Kenneth Bainbridge

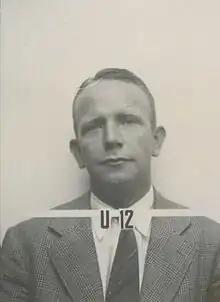
Bainbridge's Los Alamos badge

In September 1940, with World War II raging in Europe, the British Tizard Mission brought a number of new technologies to the United States, including a cavity magnetron, a high-powered device that generates microwaves using the interaction of a stream of electrons with a magnetic field. This device, which promised to revolutionize radar, demolished any thoughts the Americans had entertained about their technological leadership. Alfred Lee Loomis of the National Defense Research Committee established the Radiation Laboratory at the Massachusetts Institute of Technology to develop this radar technology. In October, Bainbridge became one of the first scientists to be recruited for the Radiation Laboratory by Ernest Lawrence. Bainbridge spent two and a half years at the Massachusetts Institute of Technology’s Radiation laboratory working on radar development. The scientists divided up the work between them; Bainbridge drew pulse modulators. Working with the Navy, he helped develop high-powered radars for warships. Then from March 1941 to May 1941, Bainbridge was sent to England to discuss radar development with the English. While he was in England, he was able to see firsthand the various radar equipment that the British had installed being used in combat. Also, while in England Bainbridge met with British scientists and learned about the British’s efforts in developing an atomic bomb. When Bainbridge returned to the United States, he reported to the United States about the British's plans to build an atomic bomb. Bainbridge then continued to work on the development of radar technology at M.I.T.. Bainbridge eventually became the lead of a division of the lab that was responsible for ship-borne interception control radar, ground systems search and warning class radar, ground-based fire control radar, microwave early warning radar, search and fighter control radar, and fire control radar. Many of these radar technologies would find their way onto aircraft carriers fighting the Japanese in the Pacific as the war went on.